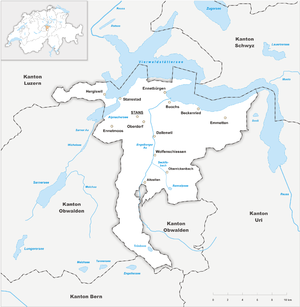
Cette liste présente les tripoints de Suisse.